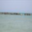
Label: sea